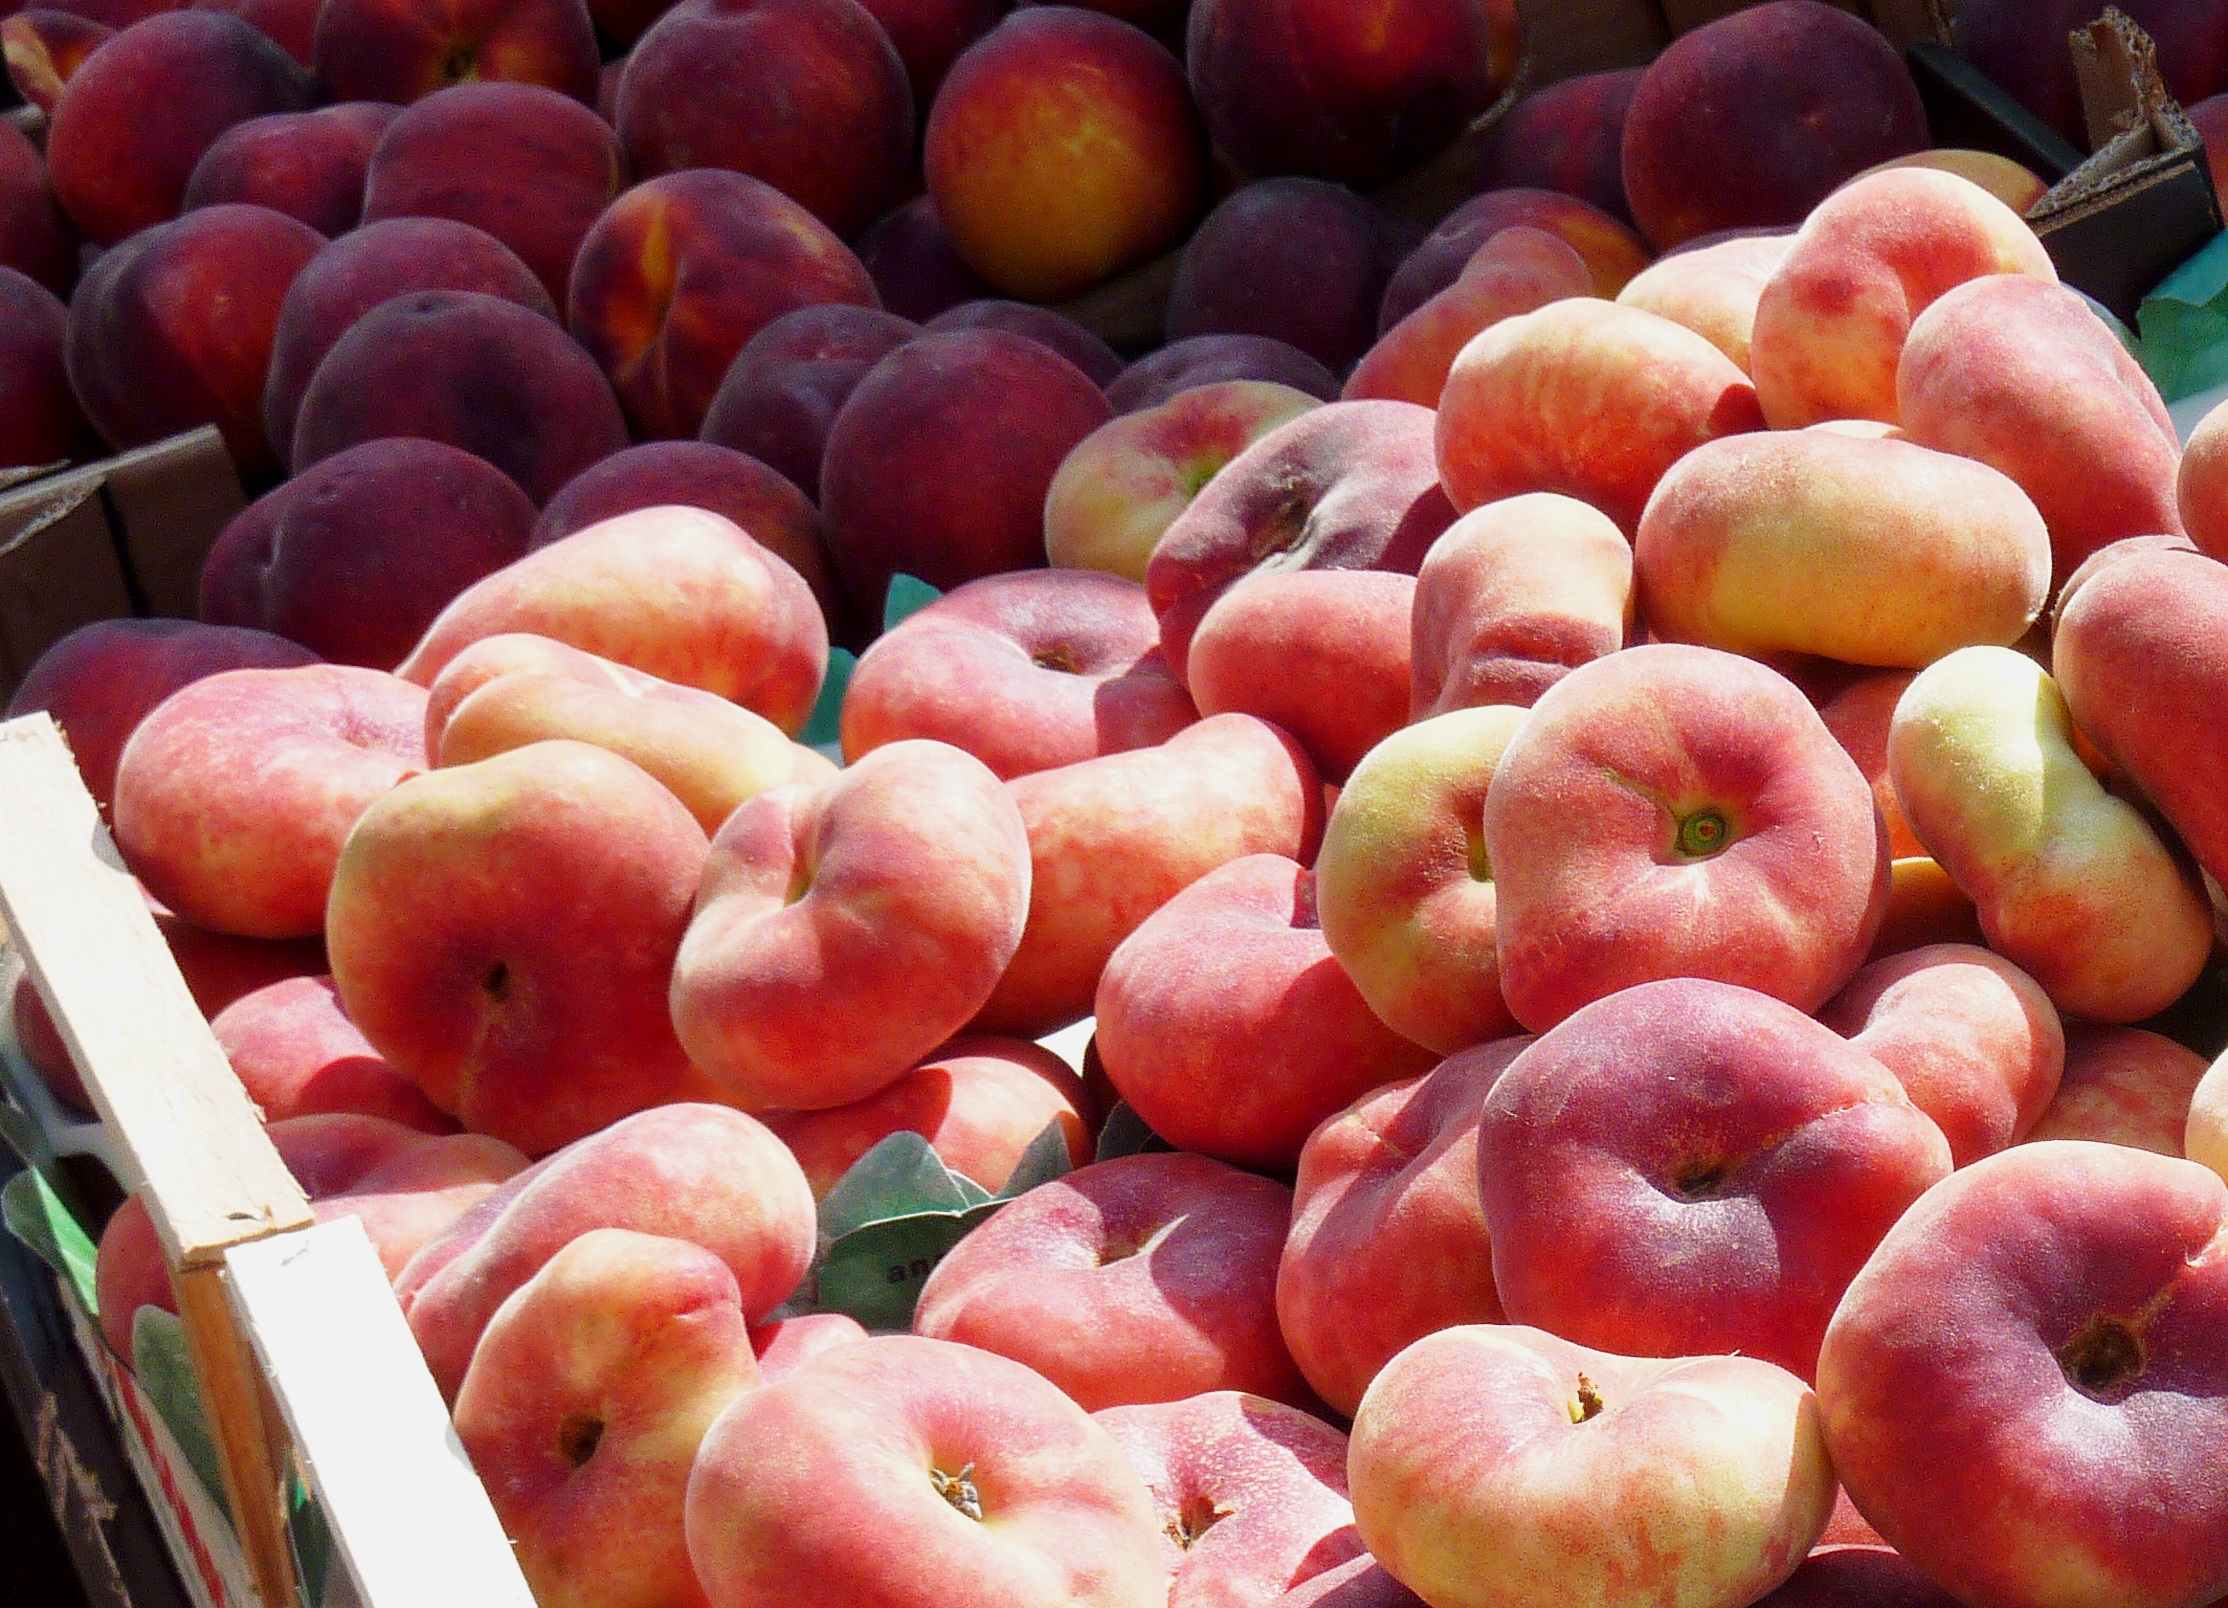
apple, plant, fruit, food, produce, colorful, juicy, healthy, delicious, nutrition, peach, fruits, vitamins, flowering plant, rose family, nectarine, vineyard peach, land plant, rose order